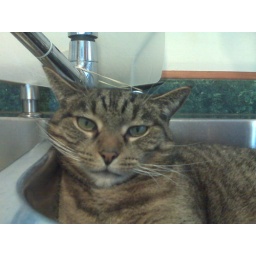
Crazy cat in sink